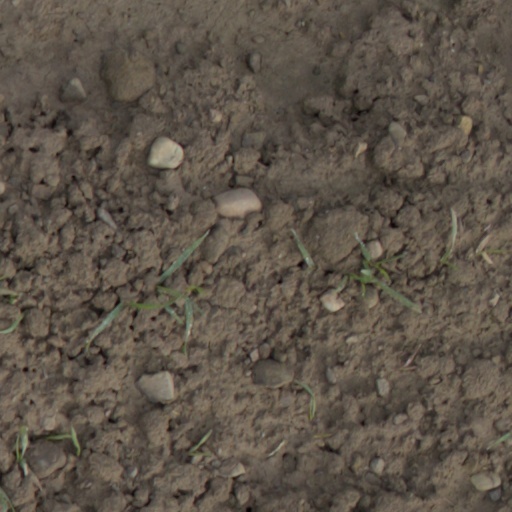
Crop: wheat